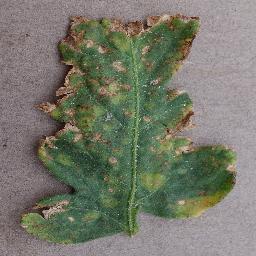
Label: Tomato___Bacterial_spot